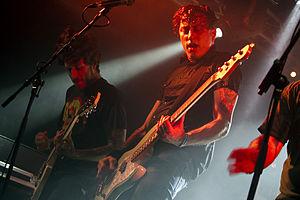
Linea 77 est groupe de metal alternatif italien, originaire de Turin. Ils sont actuellement sous contrat avec Universal Records. Linea 77 est initialement formé comme groupe reprenant des chansons de Rage Against the Machine et CCCP Fedeli alla linea, il se transforme par la suite en groupe à part entière. En 1998, le groupe enregistre et publie son premier album studio, Too Much Happiness Makes Kids Paranoid, distribué par le label Collapse Records.